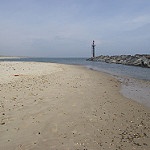
Label: sea